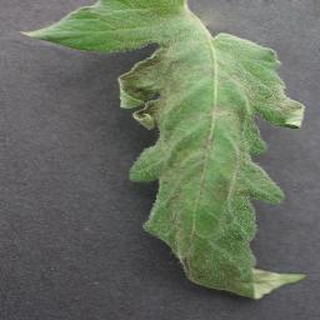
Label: tomato_late_blight